Reverberatory furnace

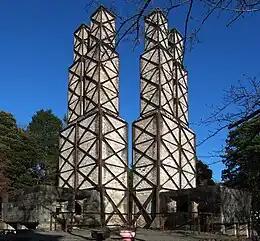
A reverberatory furnace in Izunokuni, Japan

The first reverberatory furnaces were perhaps in the medieval period, and were used for melting bronze for casting bells. The earliest known detailed description was provided by Biringuccio. They were first applied to smelting metals in the late 17th century. Sir Clement Clerke and his son Talbot built cupolas or reverberatory furnaces in the Avon Gorge below Bristol in about 1678. In 1687, while obstructed from smelting lead (by litigation), they moved on to copper. In the following decades, reverberatory furnaces were widely adopted for smelting these metals and also tin. They had the advantage over older methods that the fuel was mineral coal, not charcoal or 'white coal' (chopped dried wood).